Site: brandenburg
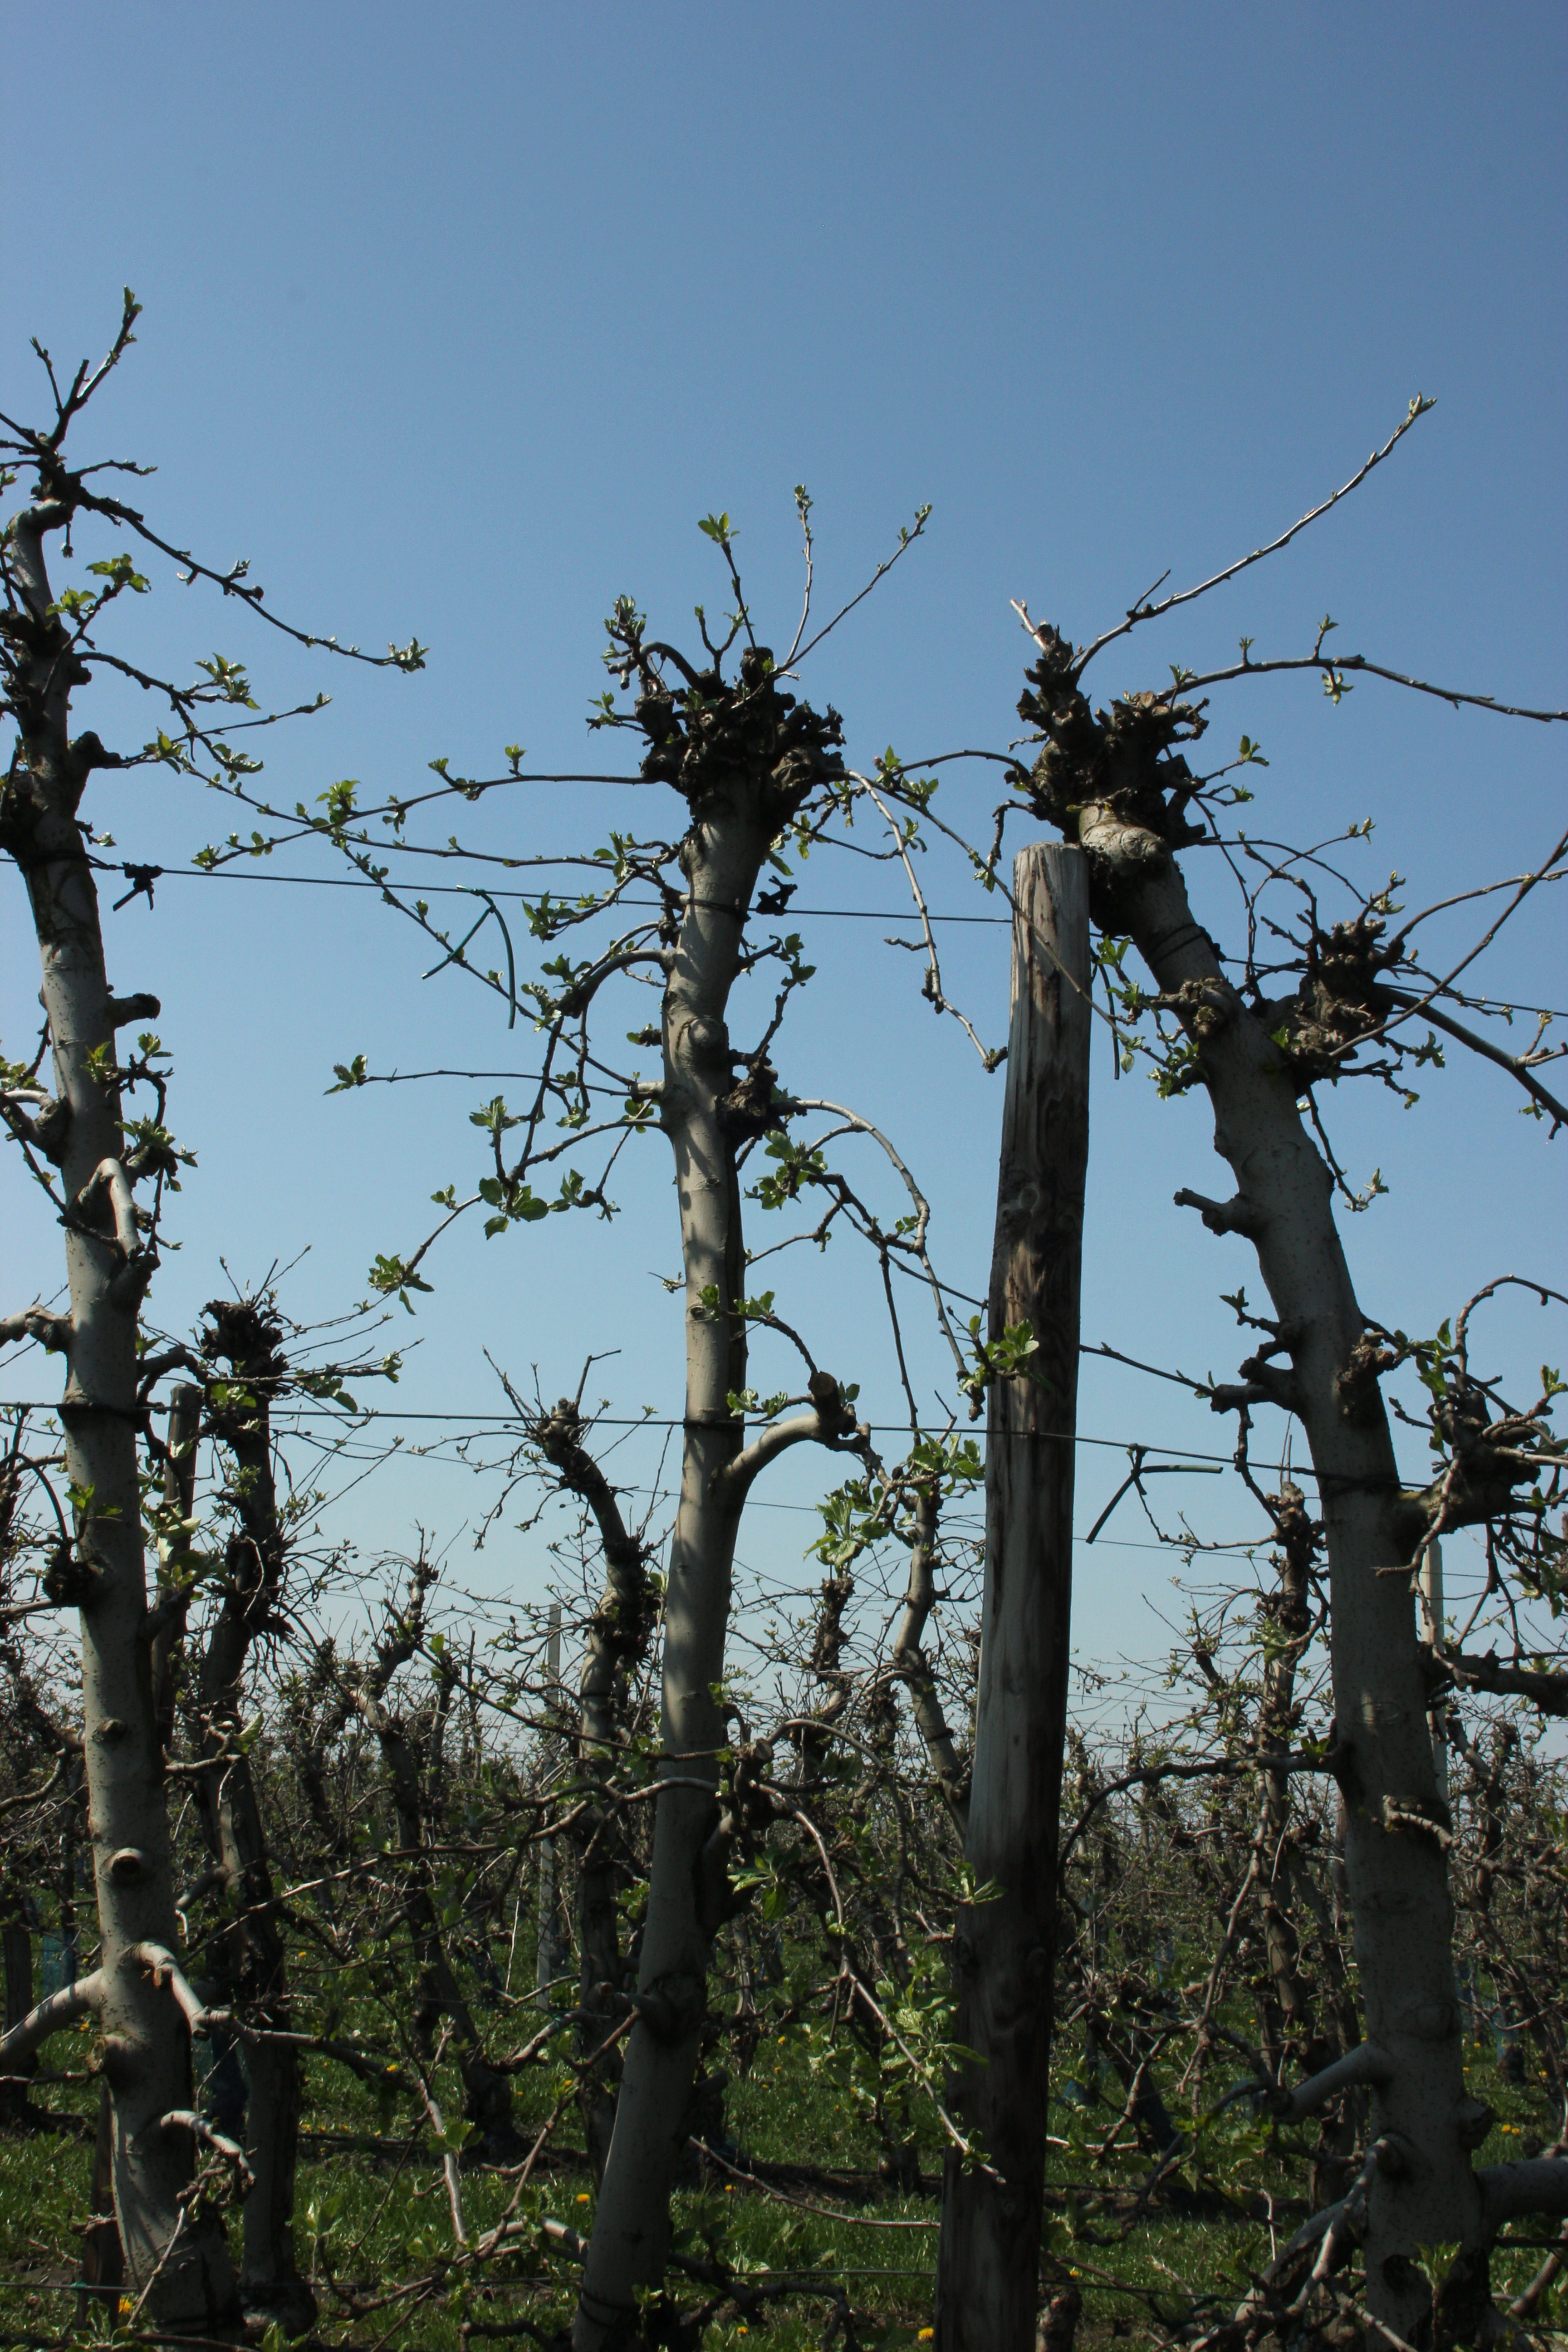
Growth stage (BBCH 56): Inflorescence emergence